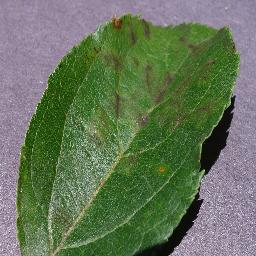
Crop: apple
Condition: scab